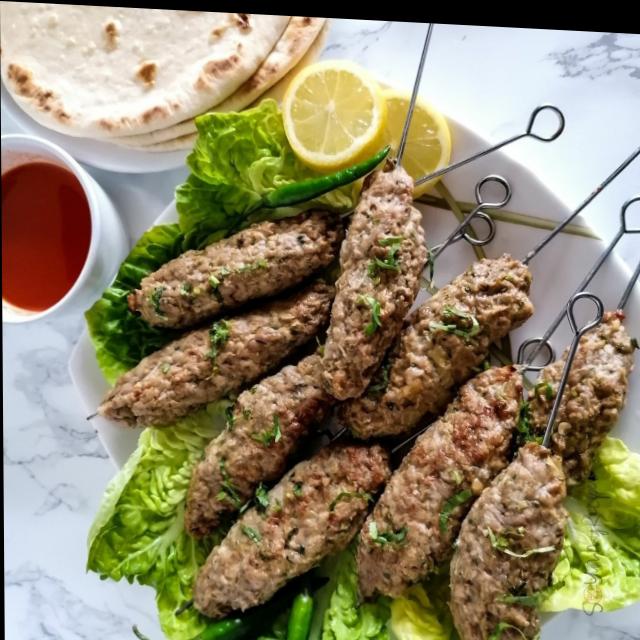
Dish: kebab